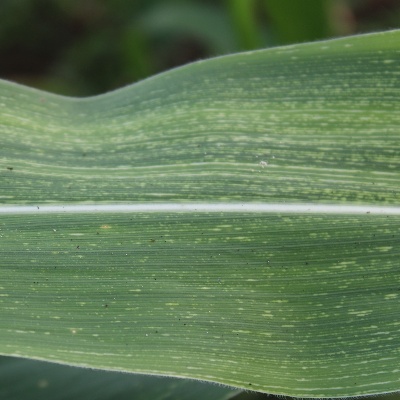
Crop: Maize
Condition: streak virus